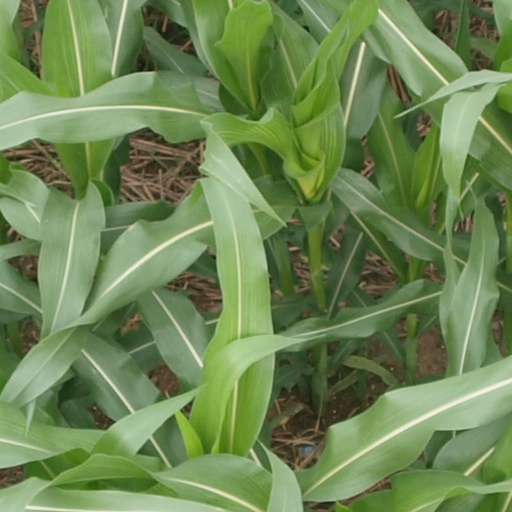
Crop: maize; corn